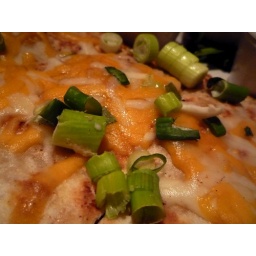
With green onions, on top of a chicken quesadilla. At the Broadway Grill in Seattle's Capitol Hill neighborhood.